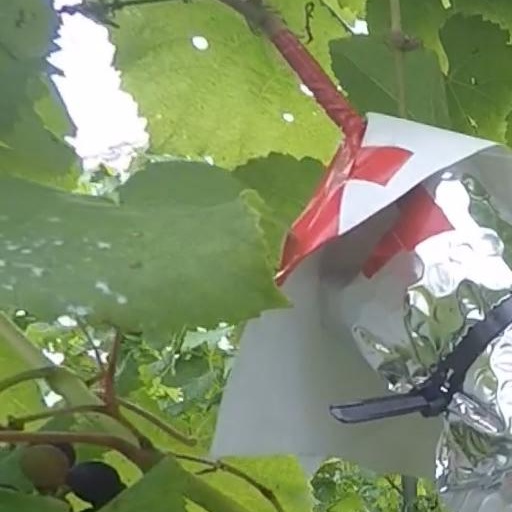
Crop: grape